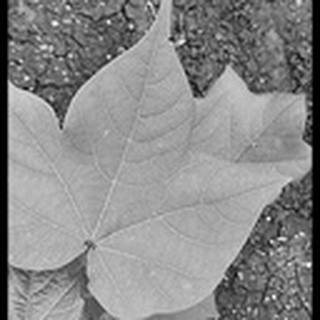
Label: healthy_cotton